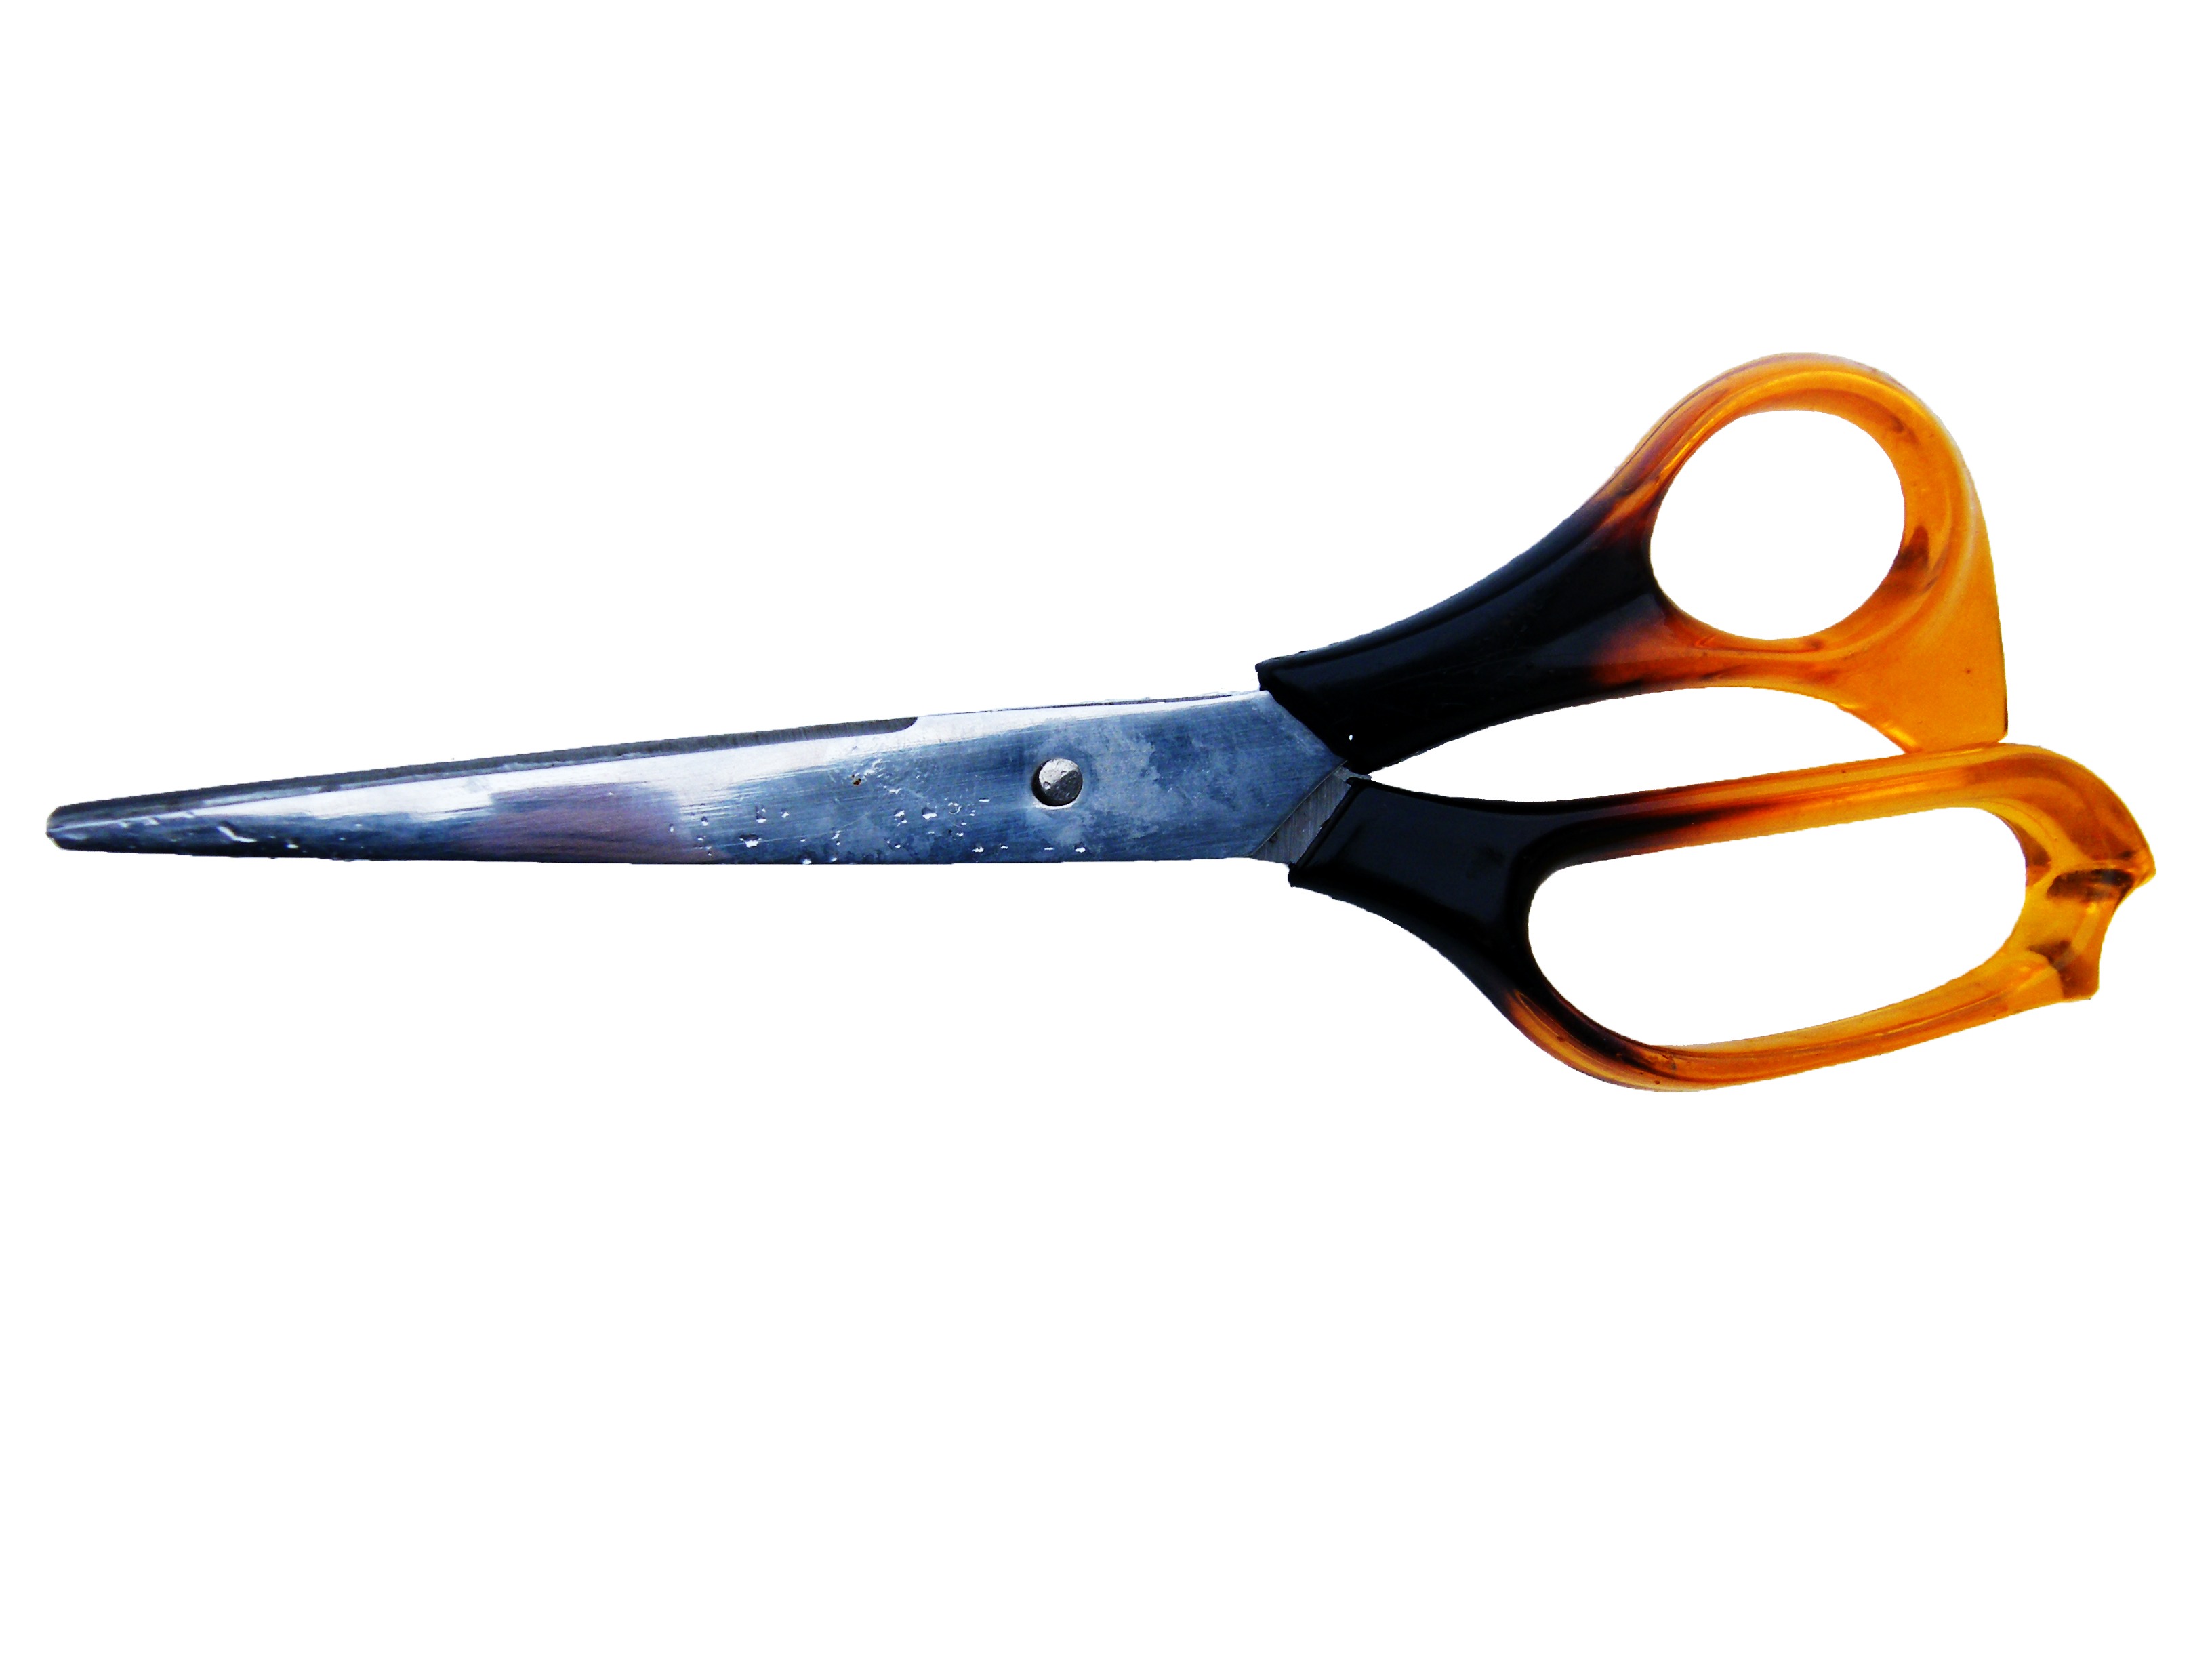
tool, orange, office, glasses, scissors, pruning shears, paper scissors, craft scissors